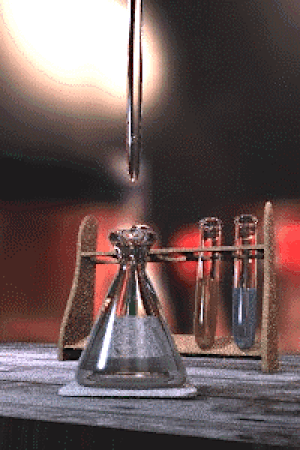
La titrimétrie est une technique de dosage utilisée en chimie analytique afin de déterminer la concentration ou l'activité d'une espèce chimique en solution, ou une activité biologique – le titre désignant une de ces grandeurs. Le titrage correspond à la réalisation du dosage et la titration au résultat d'un tel dosage à partir d'un ensemble de mesures pour différents ratios titré/tirant. Le titrage met en œuvre une réaction chimique ou biochimique entre le composé à doser et un réactif connu qui est ajouté par incréments, réaction qui doit être rapide, totale, univoque, et mesurable. Le résultat final correspond à la mesure estimée correspondre à une équivalence entre le titré et le titrant, typiquement un changement de couleur, ou le point d'inflexion de la courbe des mesures, ou 50 % de la variation entre l'excès de titré et l'excès de titrant.